Nikolai Levchenko

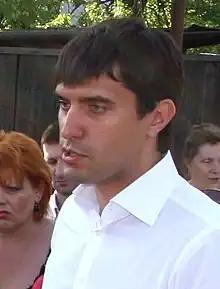
Копия KLM 8831

Mykola Olkesandrovych Levchenko (born October 16, 1979, Donetsk) is the Ukrainian politician, People's Deputy of Ukraine of the 7th convocation, Candidate of Historical Sciences. Is well known for his statements against conducting of the anti-terrorist operation and for settling the conflict in Donbas peacefully. Since 2016 is the Head of the international fund "Donbas without weapons".